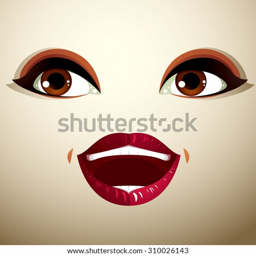
emotional expression on the face of cute girl .